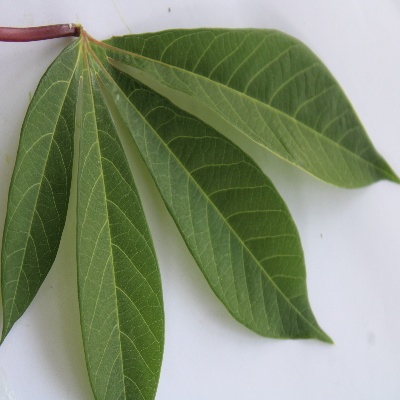
Crop: Cassava
Condition: healthy